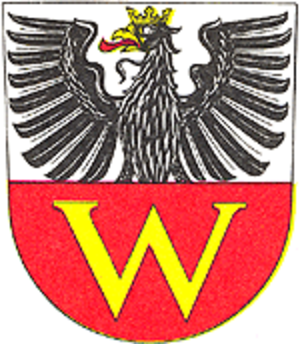
Strachotice est une commune du district de Znojmo, dans la région de Moravie-du-Sud, en République tchèque. Sa population s'élevait à 1 043 habitants en 2019.